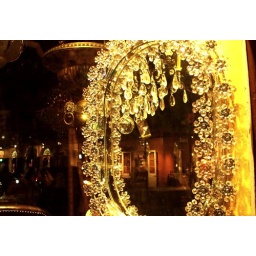
Royal Street reflected in an antique mirror in the window of Fischer-Gambino Antiques.26 October, 2009637 Royal St.New Orleans LA